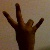
The image shows a hand gesture representing the number 7 in Indian Sign Language.